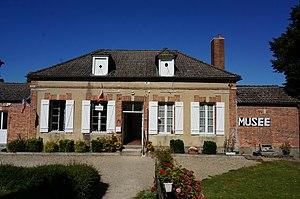
Musée à Mondement.
Mondement-Montgivroux est une commune française, située dans le département de la Marne en région Grand Est.